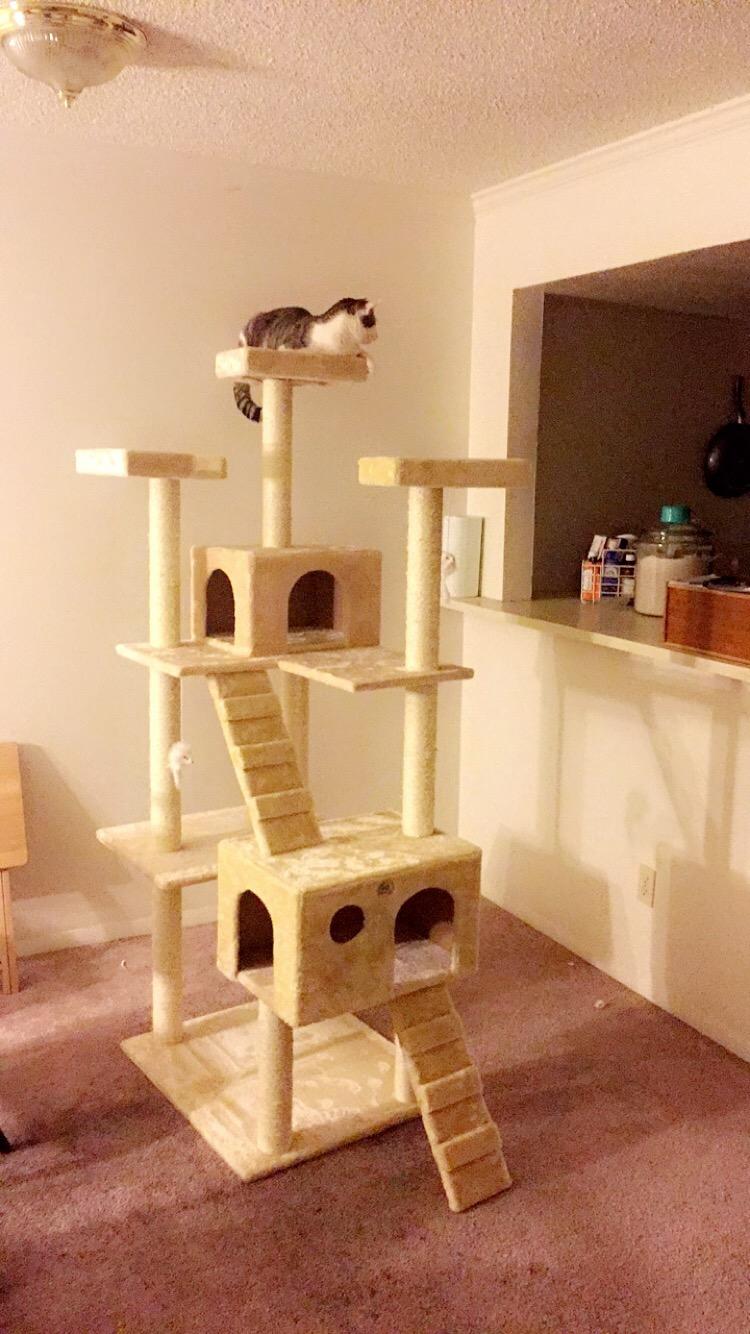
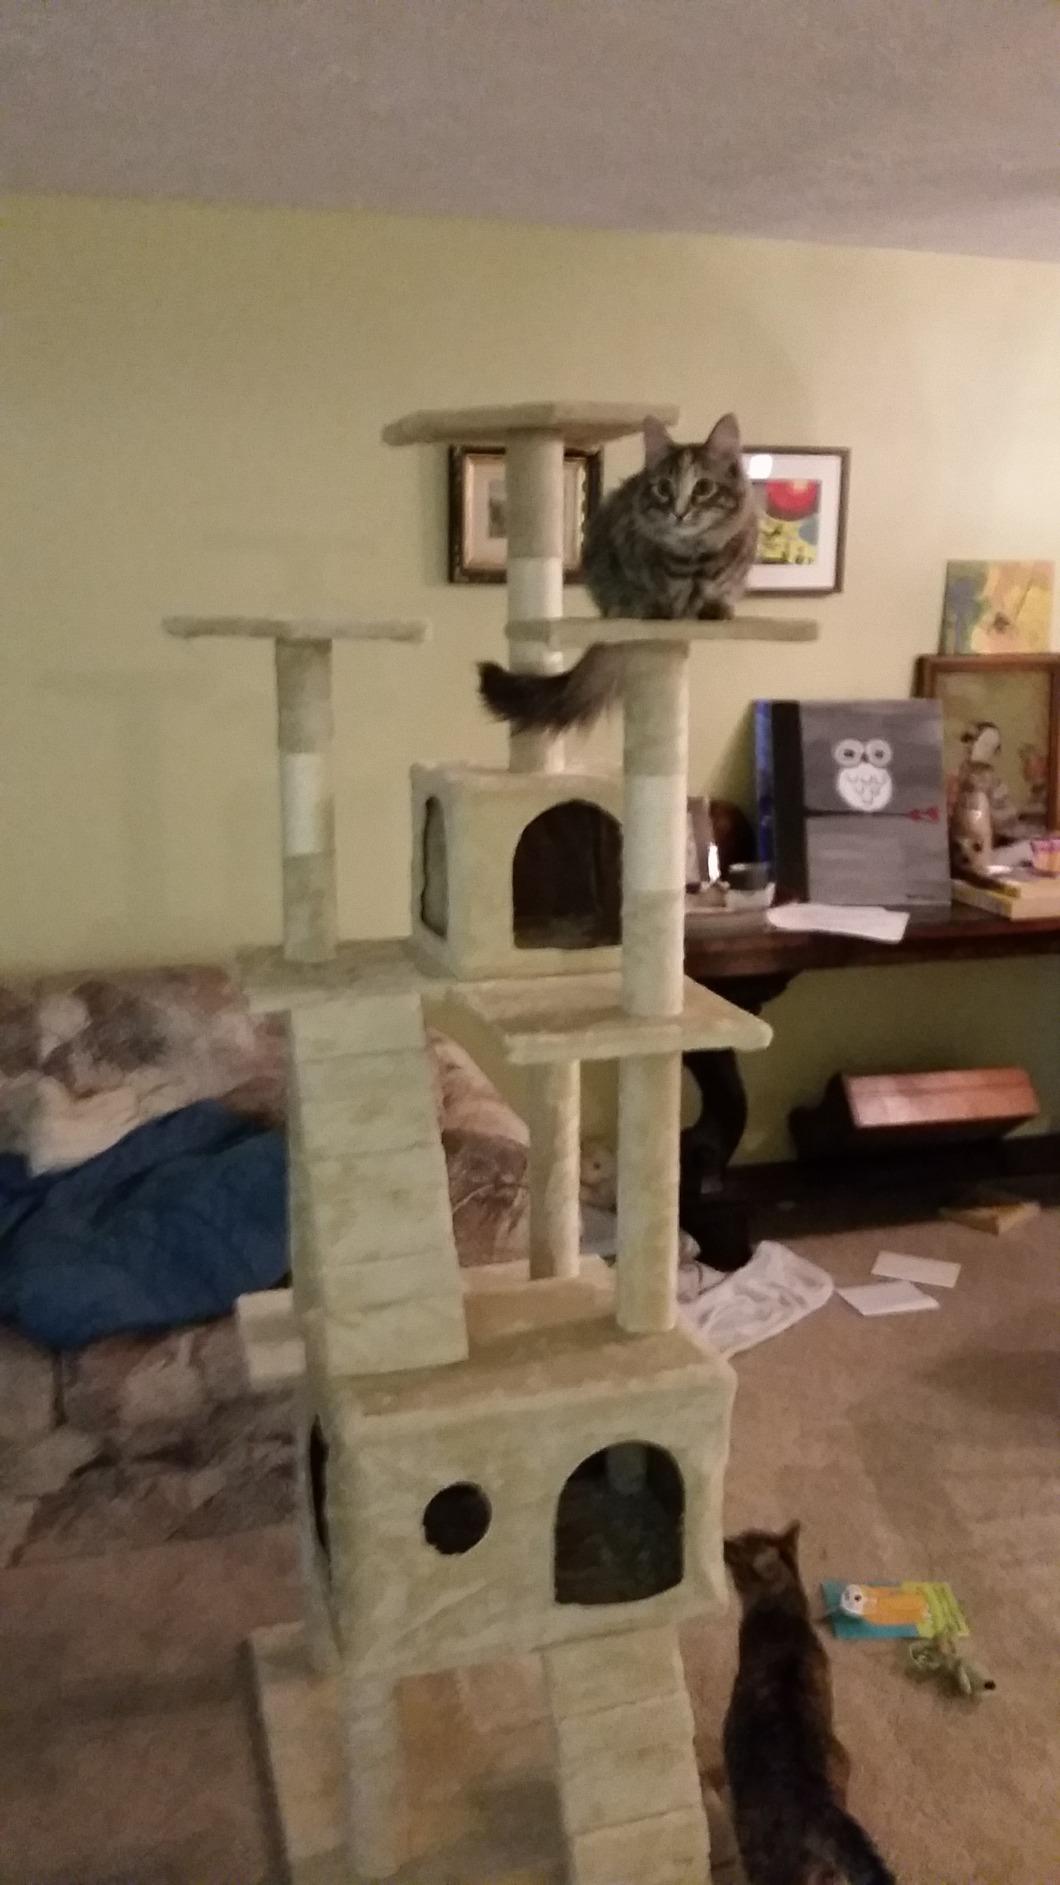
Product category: items_cat tree
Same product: yes